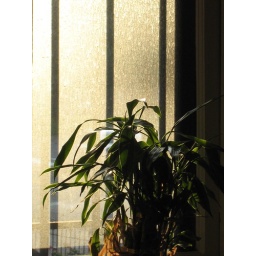
bamboo plant in the window at sunset1202 p st in logan circle, dc